Dylan and Cole Sprouse

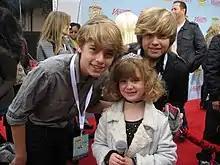
Cole (left) and Dylan (right) Sprouse, with Piper Reese at the 2009 Power of Youth event

Dylan Thomas Sprouse and Cole Mitchell Sprouse (born August 4, 1992) are American actors. They are twins and are sometimes referred to as the Sprouse brothers or Sprouse Bros. Their first major theatrical film role was in the 1999 comedy "Big Daddy", in which they co-starred with Adam Sandler. They later appeared in several television sitcoms and starred in the television film "I Saw Mommy Kissing Santa Claus" and straight-to-DVD "Just for Kicks".